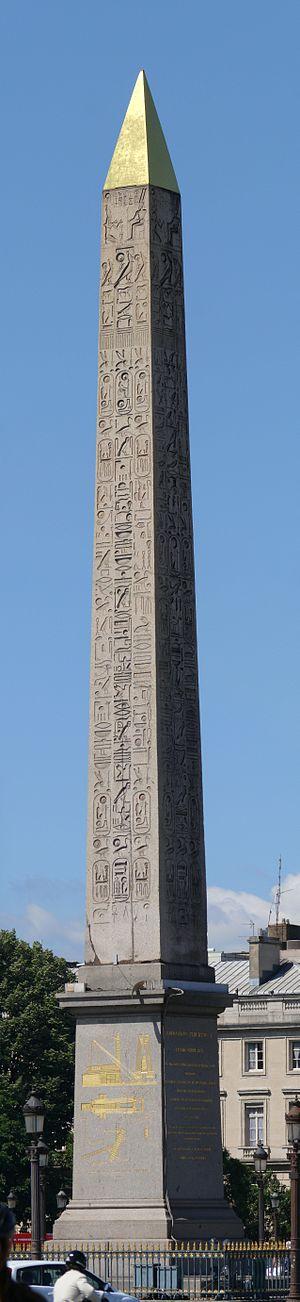
L'obélisque de la Place de la Concorde, à Paris, France.